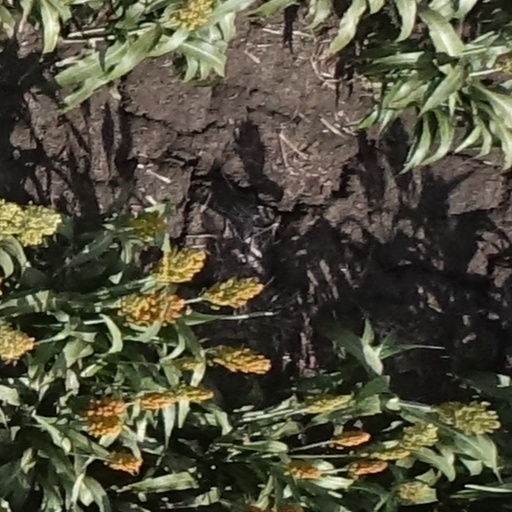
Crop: sorghum